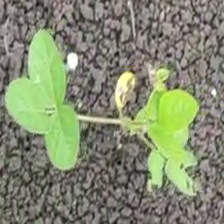
Weed species: Asian_Pigeonwings_(Clitoria Ternatea)